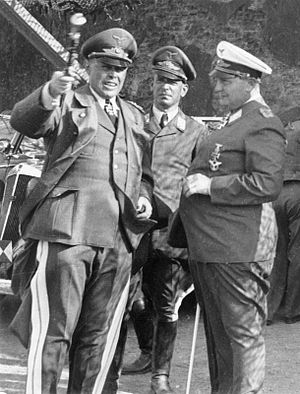
Albert Kesselring / Anden Verdenskrig / Vesteuropa
Kesselring (tv.), med sin stabschef Wilhelm Speidel (midt) og Hermann Göring (th.)
"Albert Kesselring var tysk feltmarskal under 2. verdenskrig. I en karriere, som strakte sig over begge verdenskrige, var Kesselring en af Tysklands dygtigste militære ledere og blev en af blot 27 soldater, som blev tildelt jernkorsets ridderkors med egeløv, sværd og diamanter. Han fik tilnavnet ""Smilende Albert"" af de Allierede og ""Onkel Albert"" af sine tropper. Han var en af de mest populære generaler under 2. verdenskrig blandt tropperne.